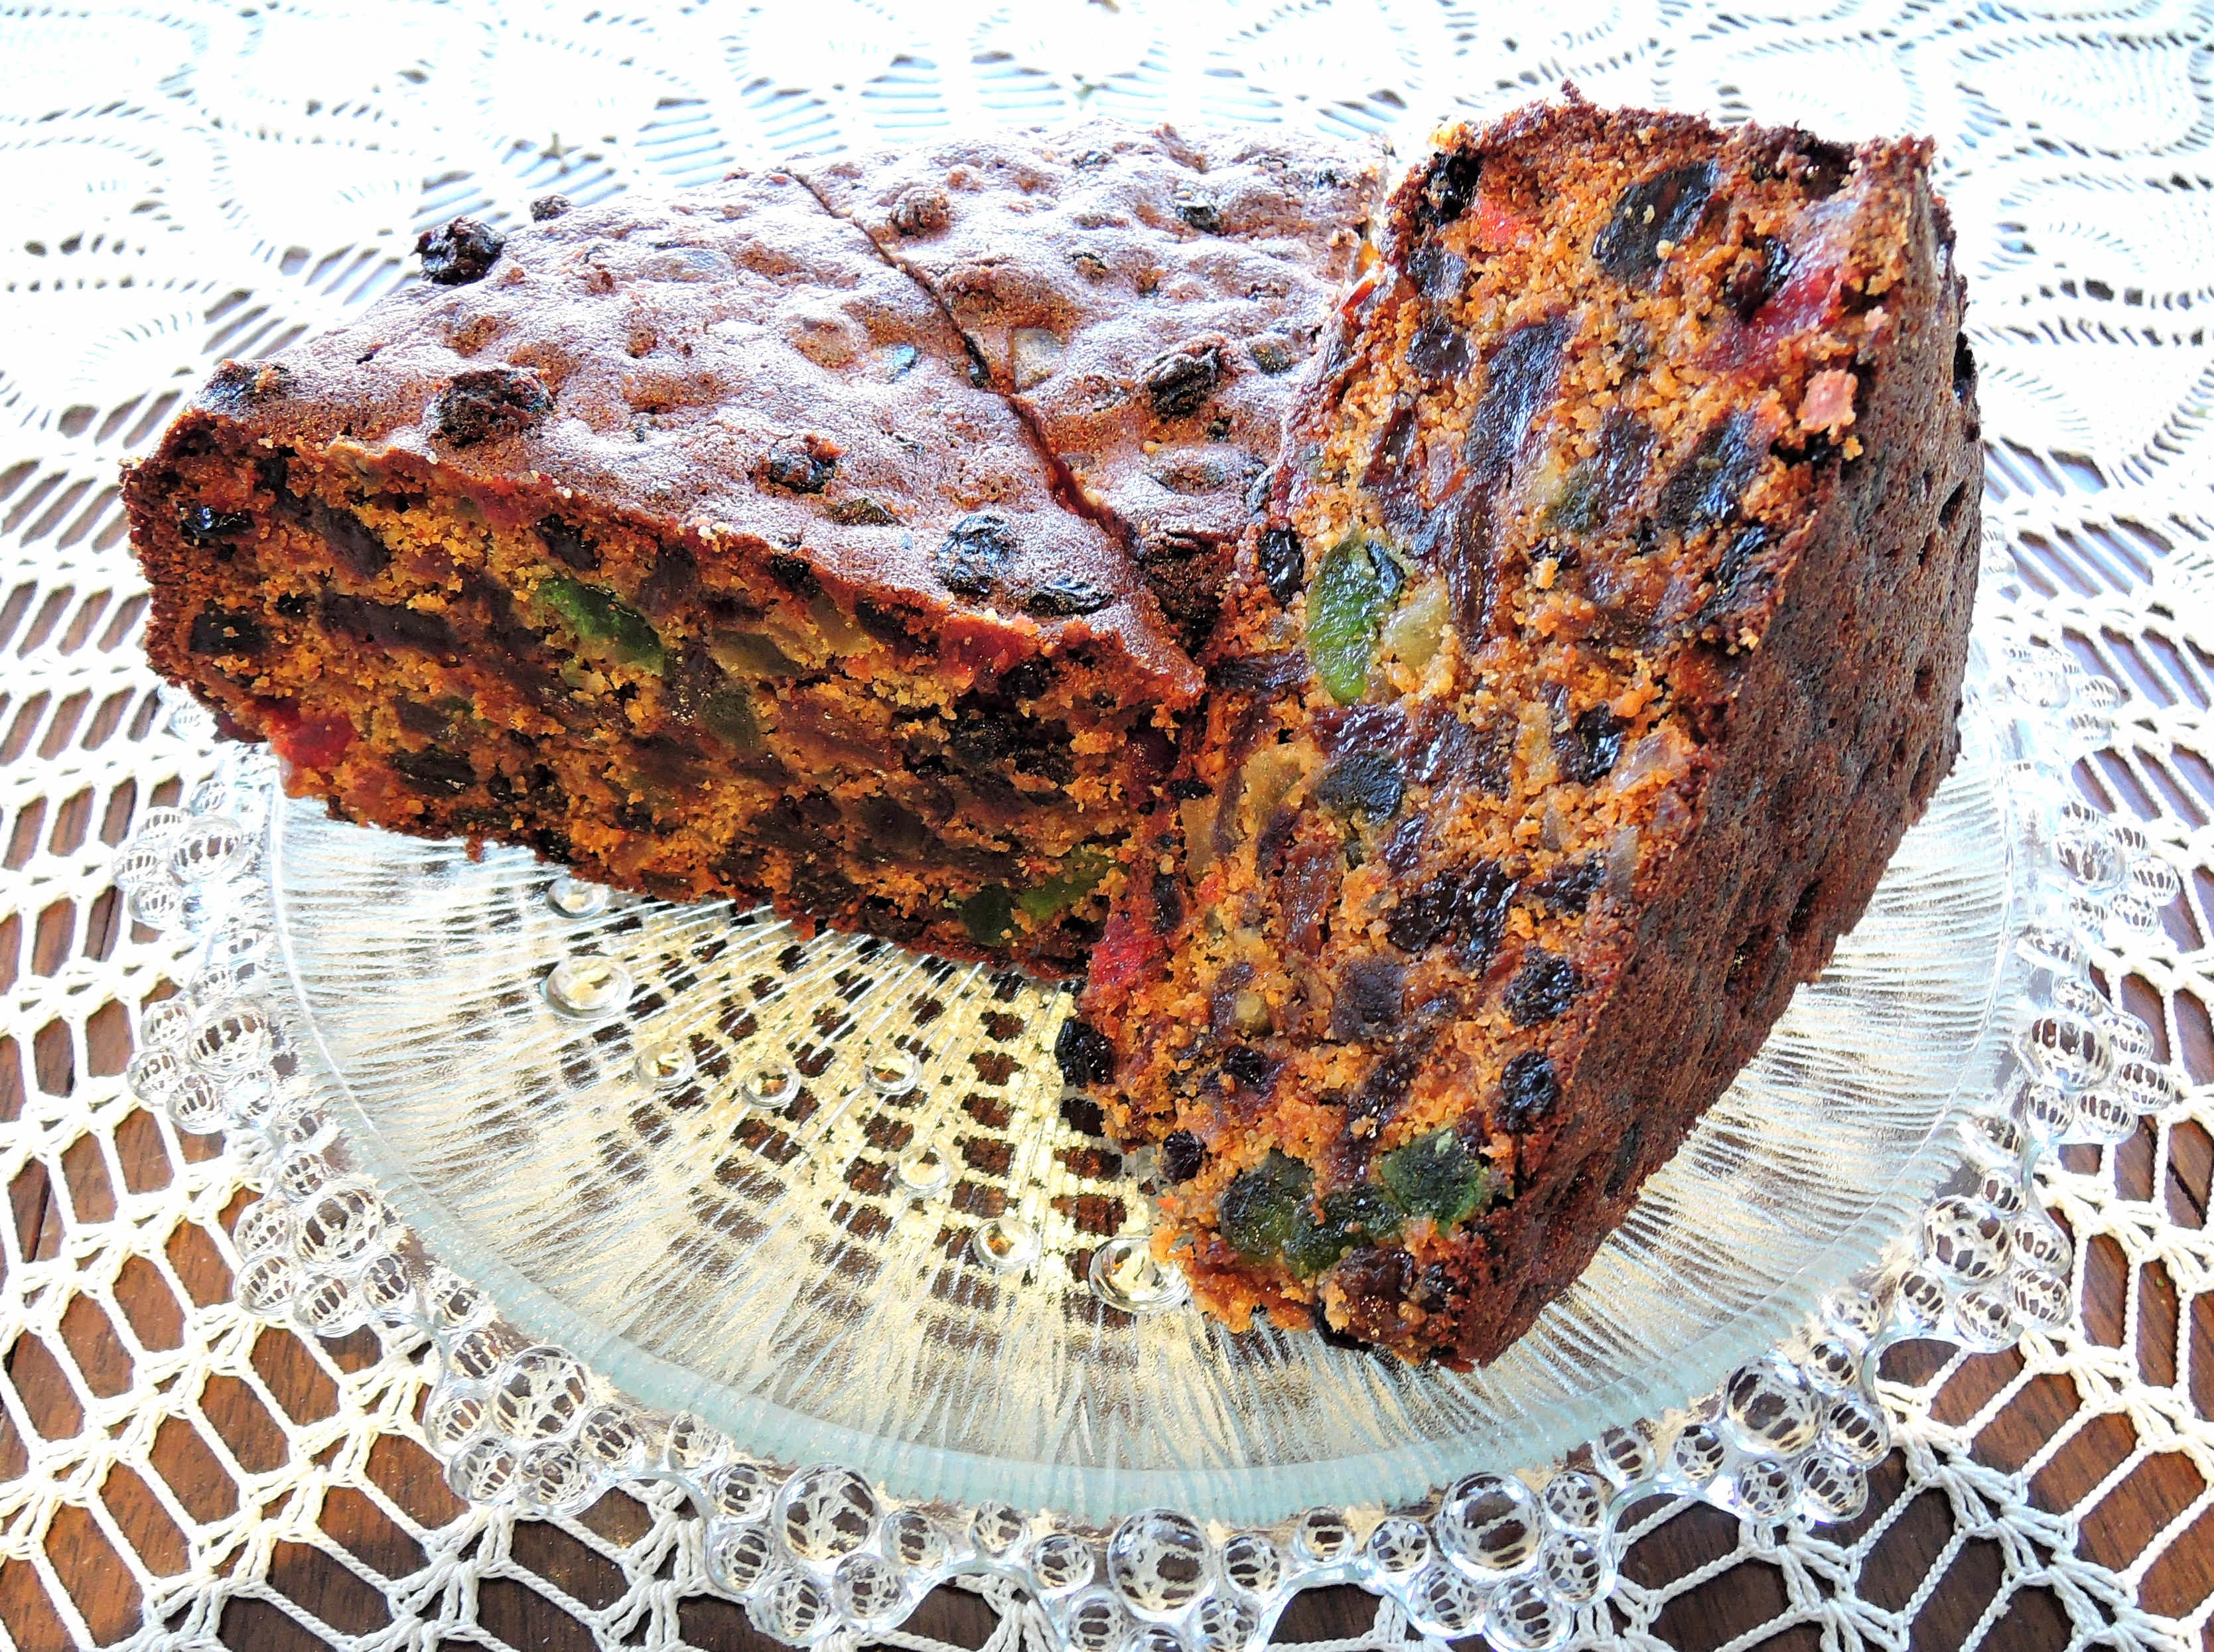
dish, food, produce, baking, dessert, red wine, bread, chocolate cake, nuts, traditional, baked goods, torte, grass family, chocolate brownie, fruit cake, banana bread, christmas fruit cake